Fauna of Wales

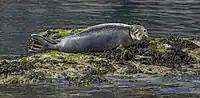
grey seal lying on rocky islet in a grey calm sea

Around Cardigan Bay and the Pembrokeshire coast, minke and pilot whales are common in the summer while fin and killer whales are rare. Bottlenose dolphins are common and Risso’s dolphin and Atlantic white-sided dolphin are rare. Whales and grey seals can be seen. Herring, mackerel and hake are the more common of the country's marine fish, but basking sharks and sunfish can also be seen.